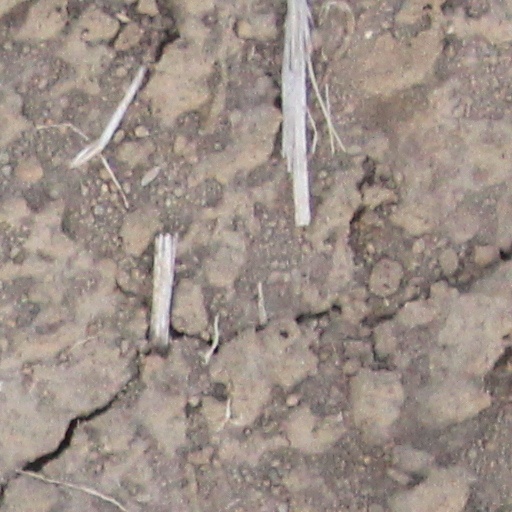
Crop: wheat